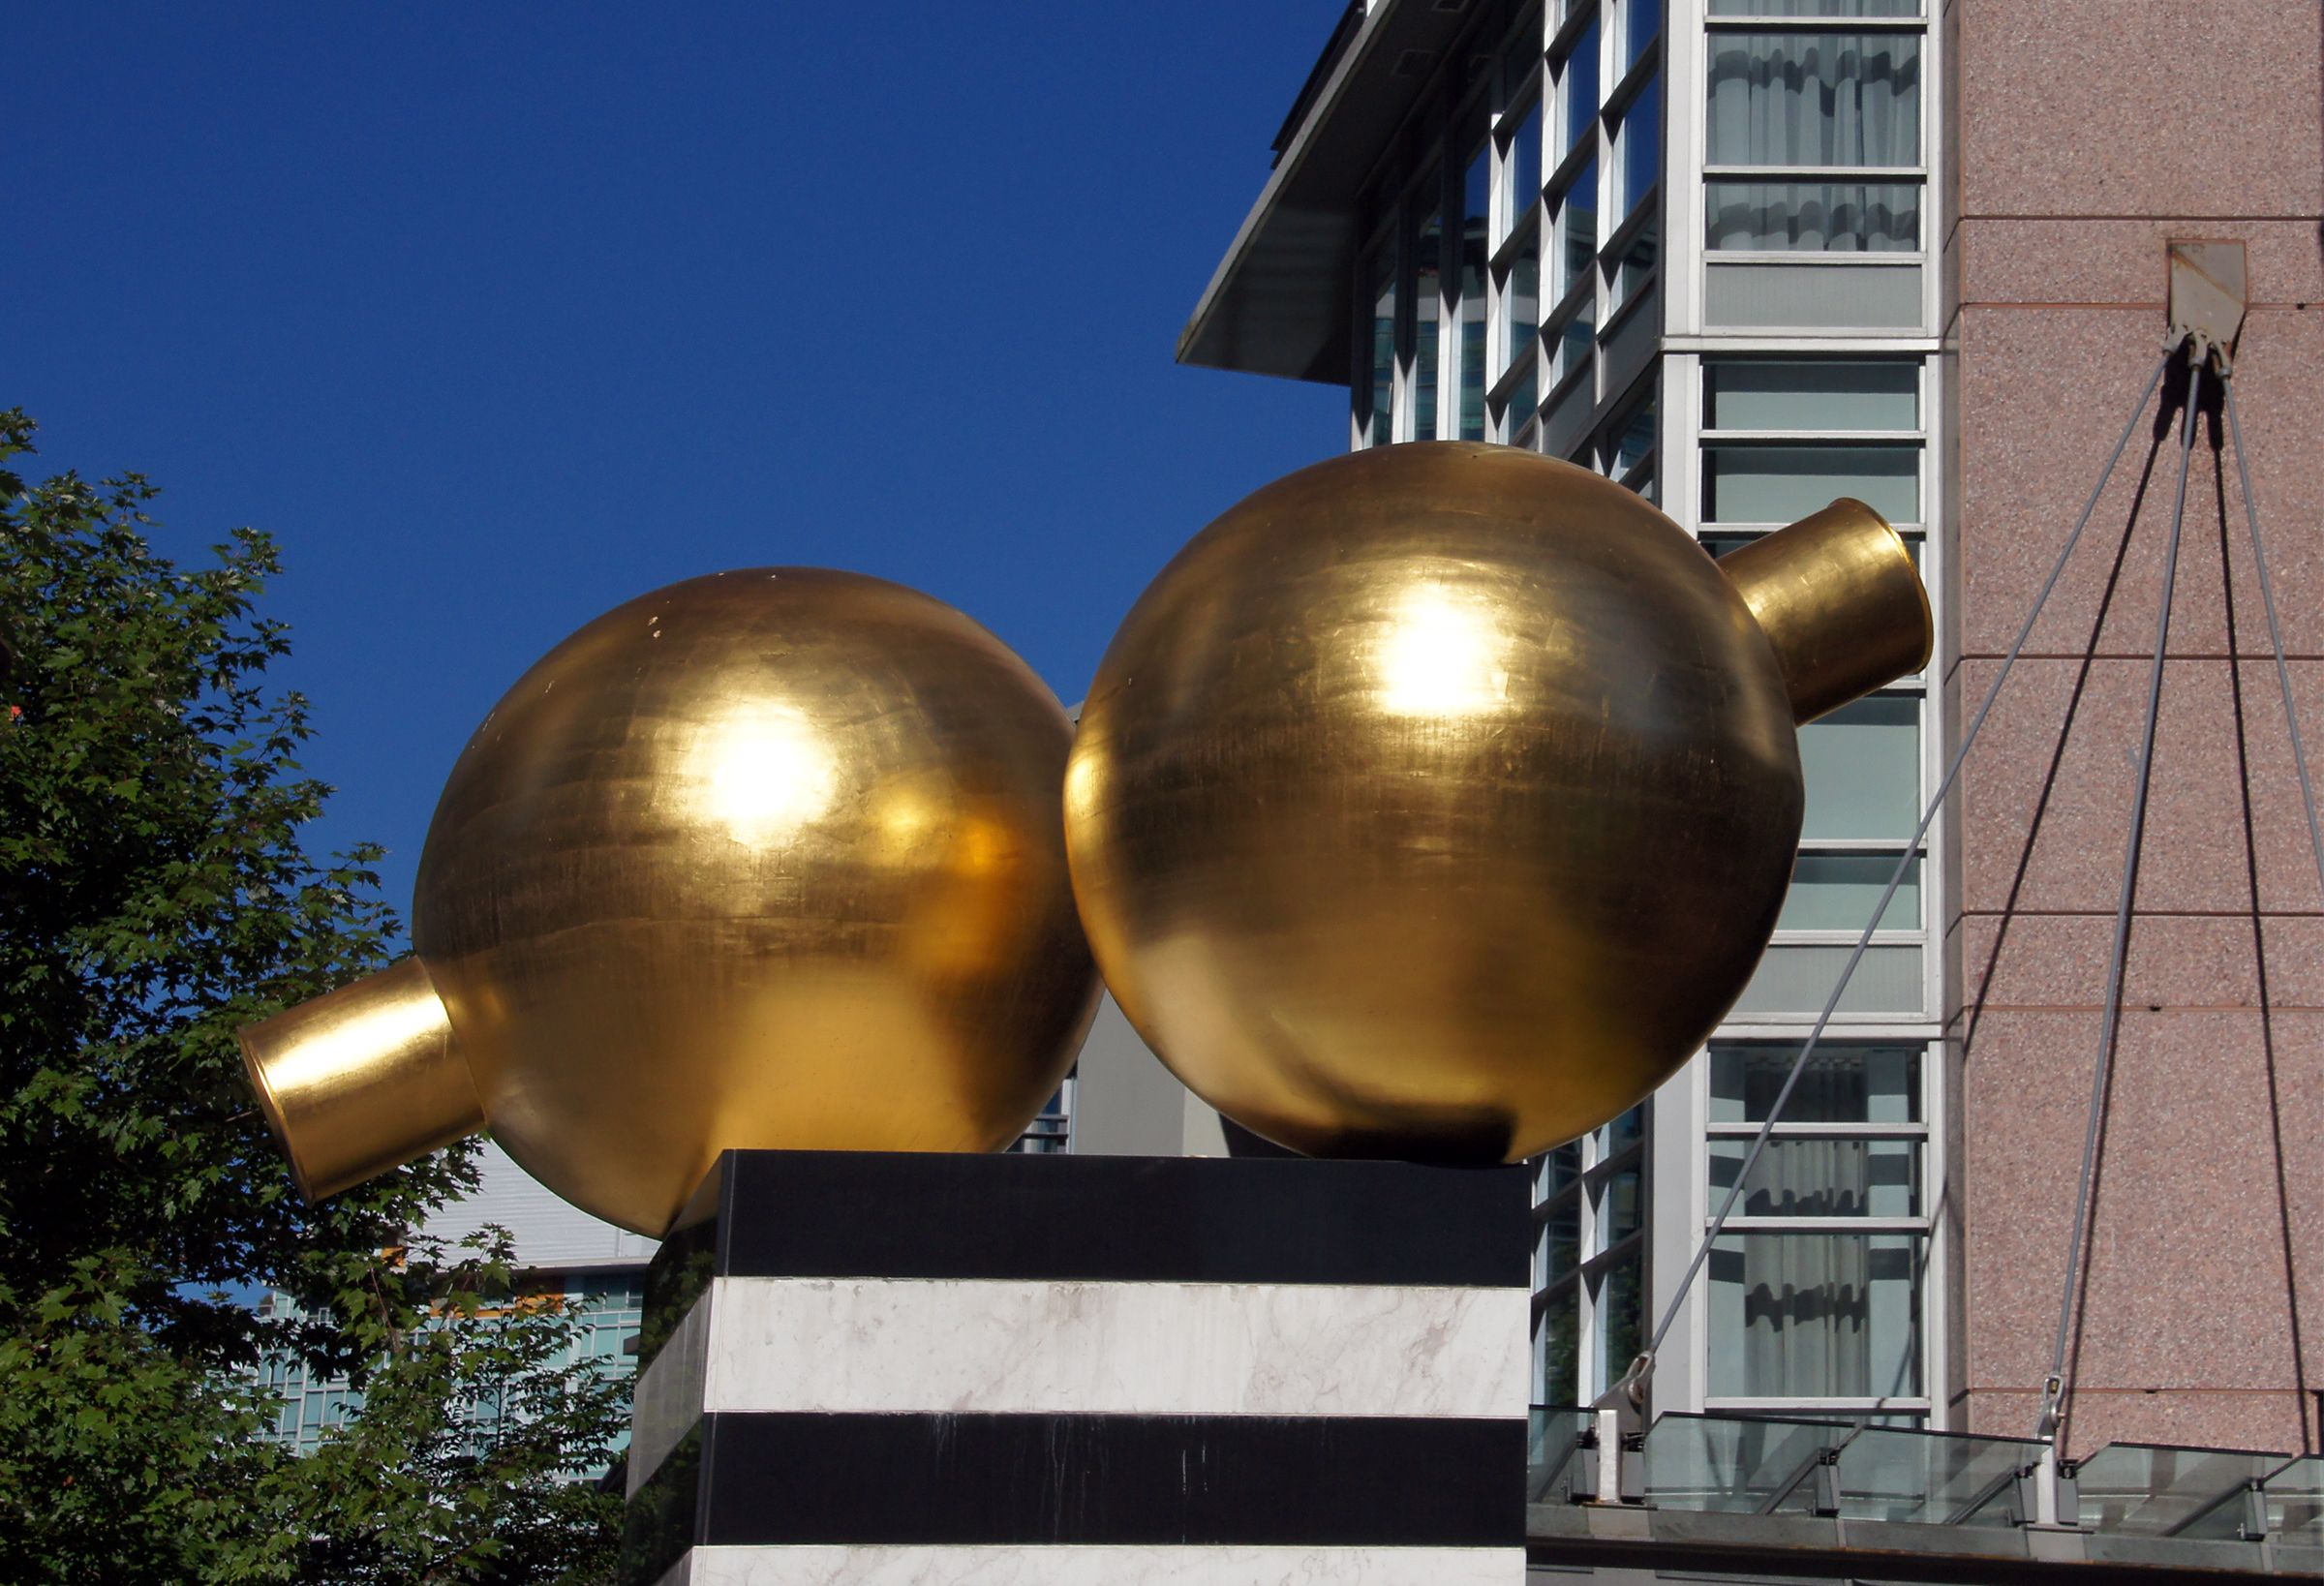
light, bell, vancouver, lighting, sculpture, publicdomain, light fixture, publicart, goldenglobesvancouver, goldballs